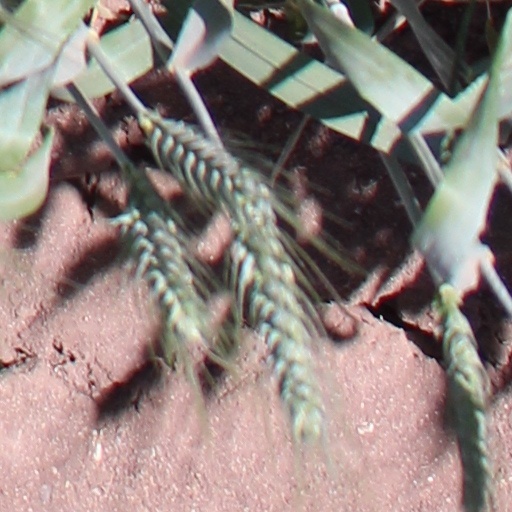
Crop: wheat